Mary M. Rowland

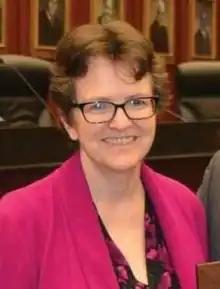
Rowland in 2019

Mary Margaret Rowland (born October 8, 1961) is a United States district judge of the United States District Court for the Northern District of Illinois and a former United States Magistrate Judge for the same court.